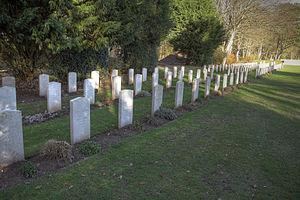
Les tombes Allemandes au cimetière d'Etaples
Étaples est une commune française située dans le département du Pas-de-Calais en région Hauts-de-France.